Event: Hurricane Matthew
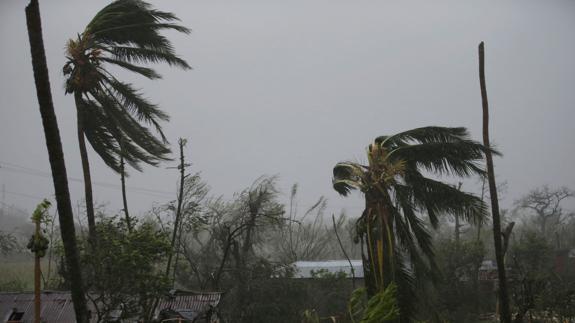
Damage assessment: damage